Bassen, Lower Saxony

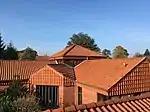
The roof of the Bassen community center (built in 1982) is an architectural highlight

The non-profit sponsoring association "Gemeindezentrum Bassen e.V.", who is responsible for the preservation of the Bassen community center of the ev.-luth. St. Petri parish in Oyten was founded on January 25, 2018. In addition to the continuation of the church services and the use of the building as a cemetery chapel, other uses will take place in the future. The "Bassen family room" has already been rented with various programs and offers for the whole family.